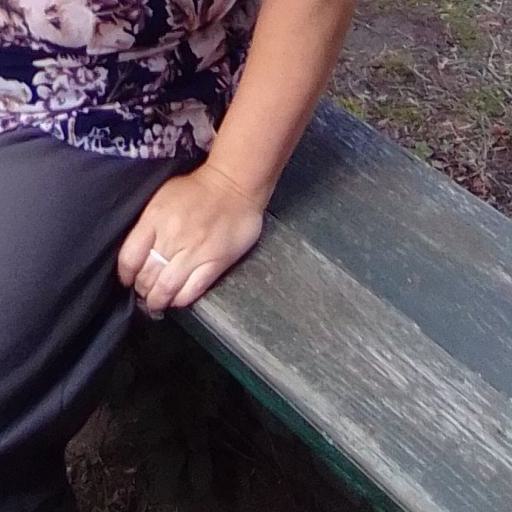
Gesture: no_gesture